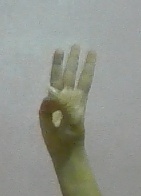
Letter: thaa